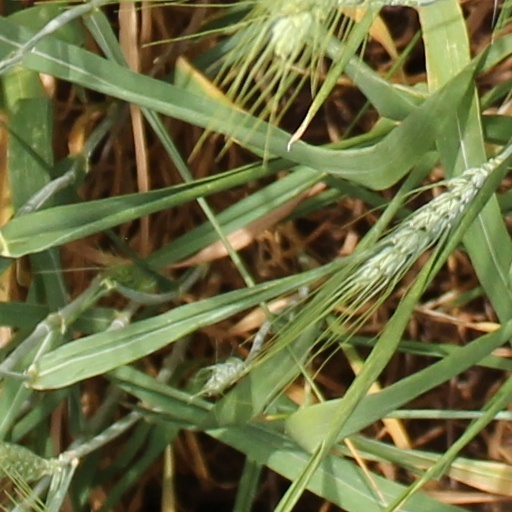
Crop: wheat